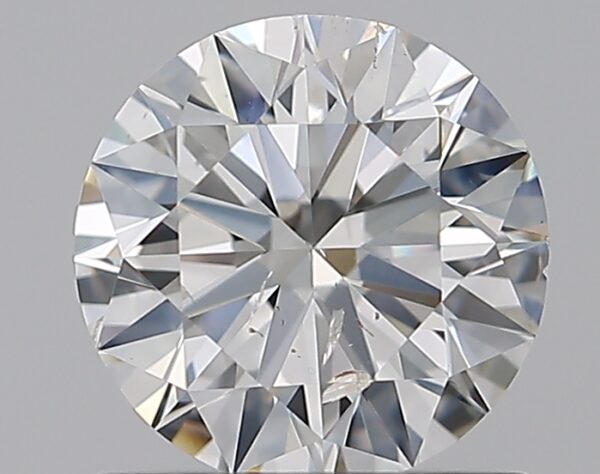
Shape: round
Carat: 1
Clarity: SI2
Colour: H
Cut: EX
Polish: EX
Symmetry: EX
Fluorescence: M
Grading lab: GIA
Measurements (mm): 6.38 x 6.41 x 3.93